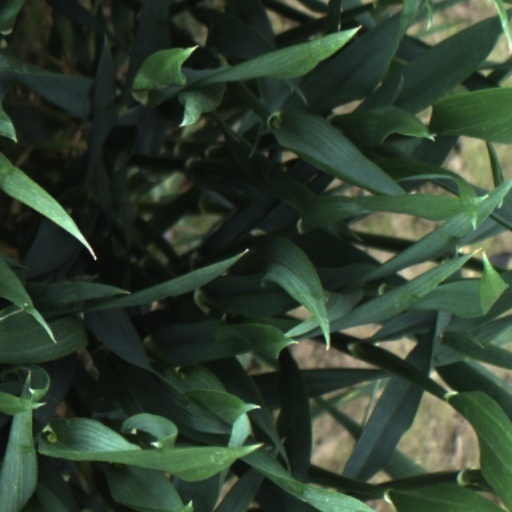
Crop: wheat